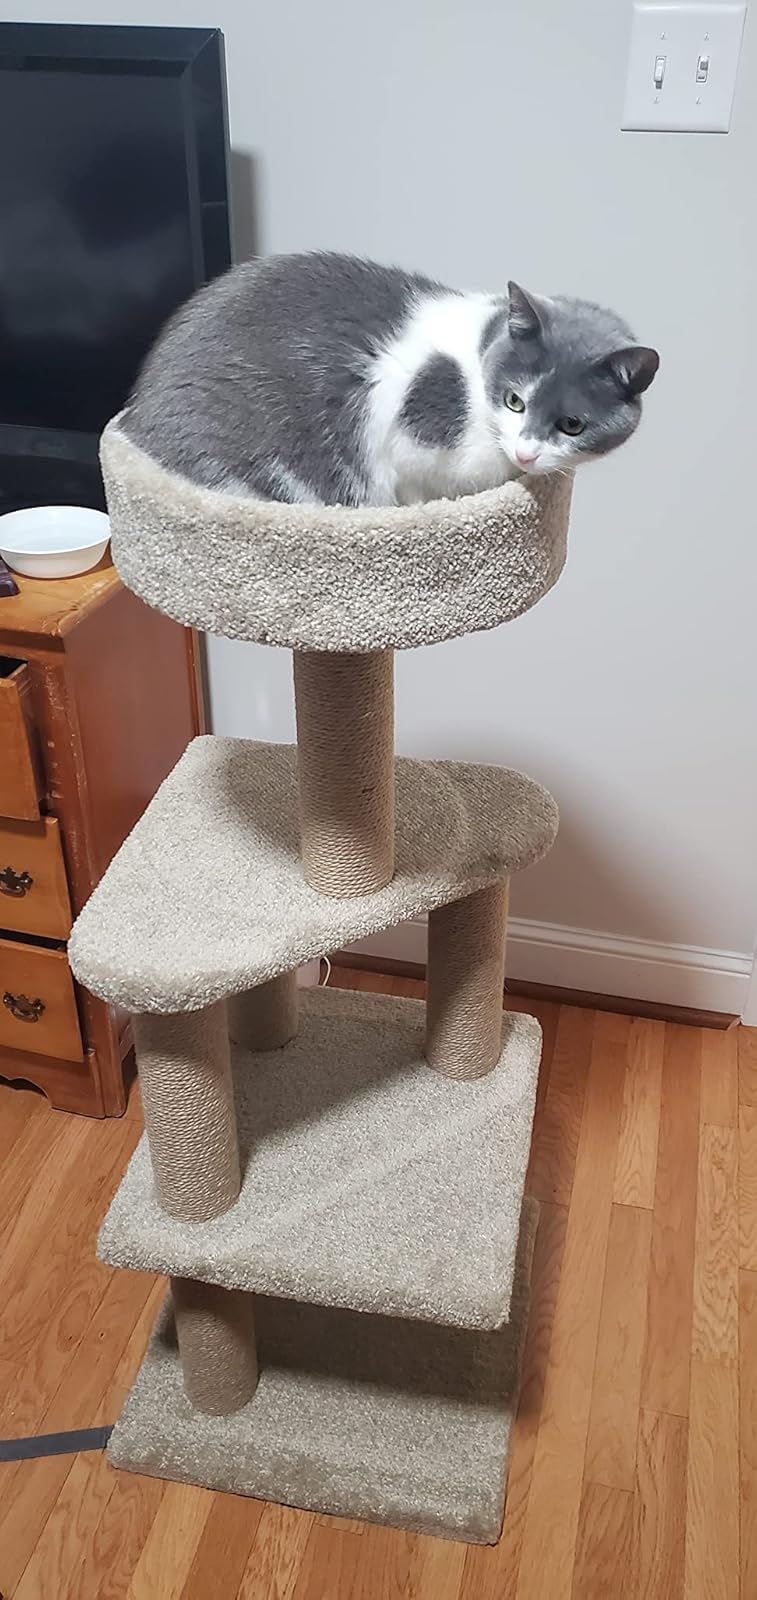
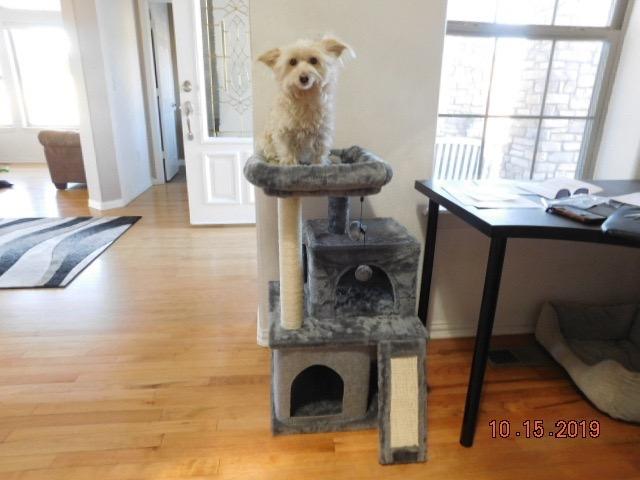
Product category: items_cat tree
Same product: no